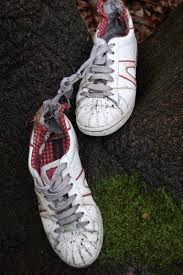
Waste category: shoes